M. R. Akhtar Mukul

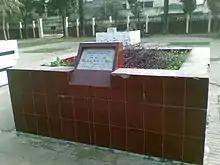
Grave of Mukul in Martyred Intellectuals Graveyard, Mirpur

Mukul in his youth was involved with the leftist political movement and later aligned himself with the Bengali nationalist movement led by Sheikh Mujibur Rahman. He was later a career journalist and worked as a local reporter for the news agency UPI. After independence, he became the head of the Bangladesh Radio and moved to a diplomatic career. Following the massacre of President Sheikh Mujib and his family in Dhaka, he lost the job at the Bangladesh High Commission in London and spent years in self-imposed exile in England. In order to survive with his family, he took a laboring job in the garment industry in East London. After his eventual return to Bangladesh and a brief government job, he opened a bookshop named Sagar Publishers in Bailey Road in Dhaka and concentrated in writing and publishing his books.